Natural justice

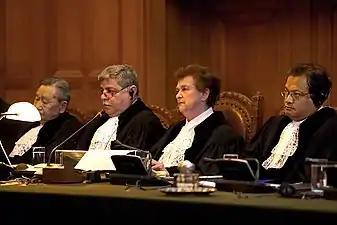
A hearing of the International Court of Justice in 2006 presided over by its president, Her Excellency Dame Rosalyn Higgins. A fundamental aspect of natural justice is that before a decision is made, all parties should be heard on the matter.

Bias may be actual, imputed or apparent. Actual bias is established where it is actually established that a decision-maker was prejudiced in favour of or against a party. However, in practice, the making of such an allegation is rare as it is very hard to prove.